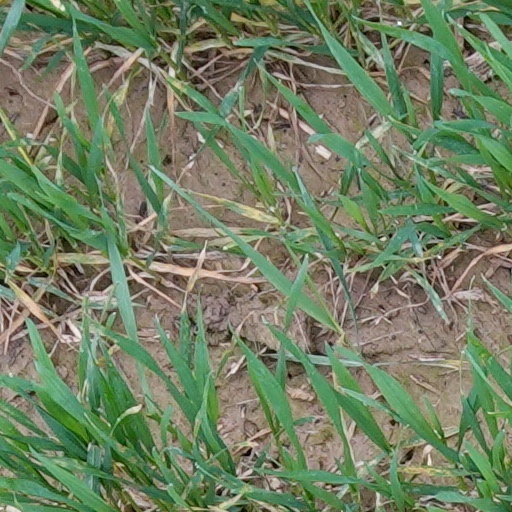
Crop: wheat